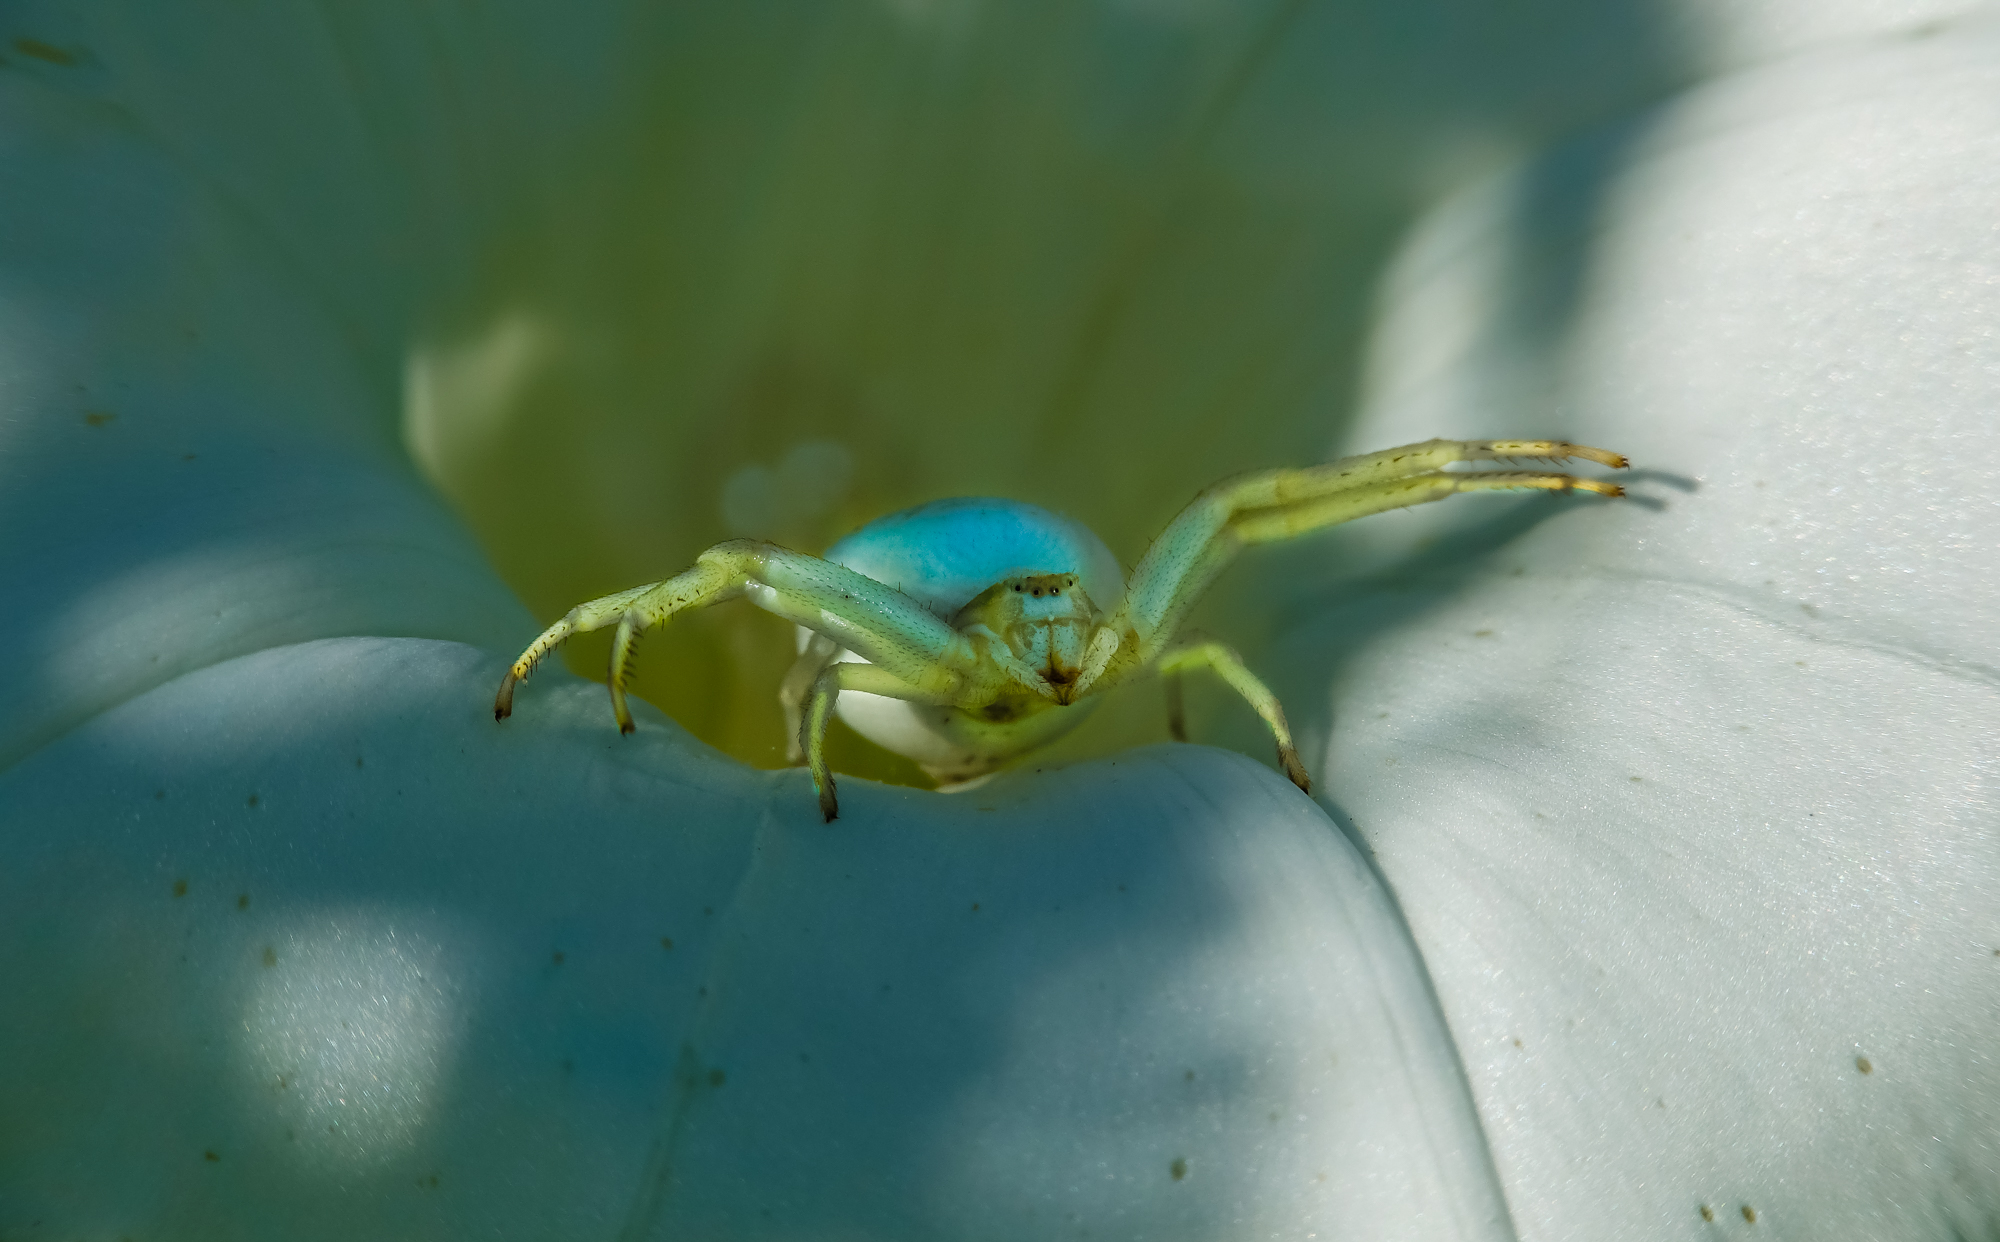
nature, photography, flower, green, insect, macro, biology, fauna, invertebrate, close up, spider, animals, naturaleza, arana, ggl1, gaby1, xovesphoto, sonydscrx10iii, sonyrx10iii, rx10iii, rx10m3, animales, hoyamacro, hoyapro1, macro photography, arthropod, marine biology